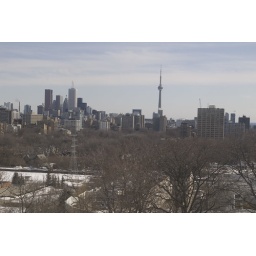
Shot of the Toronto skyline taken from a second floor window in the Queen's Own Rifles Museum.